Brown and Sharpe Manufacturing Company Complex

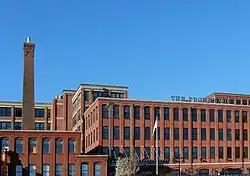

The Brown & Sharpe Manufacturing Company Complex (also known as Darling, Brown & Sharpe; Capital Industrial Center; The Foundry) is a historic factory complex in Providence, Rhode Island along the Woonasquatucket River. The complex occupies most of a large city block bounded on the south by Promenade Street, the west by Bath and Calverly Streets, the north by West Park Street, and the east by Interstate 95. The complex was the longtime home of Brown & Sharpe Manufacturing Company, a manufacturer of precision equipment founded in 1833. The company was originally located in downtown Providence, but moved to this site in 1872, where it remained until 1964, when it moved to North Kingstown. Fourteen of the company's buildings survive.